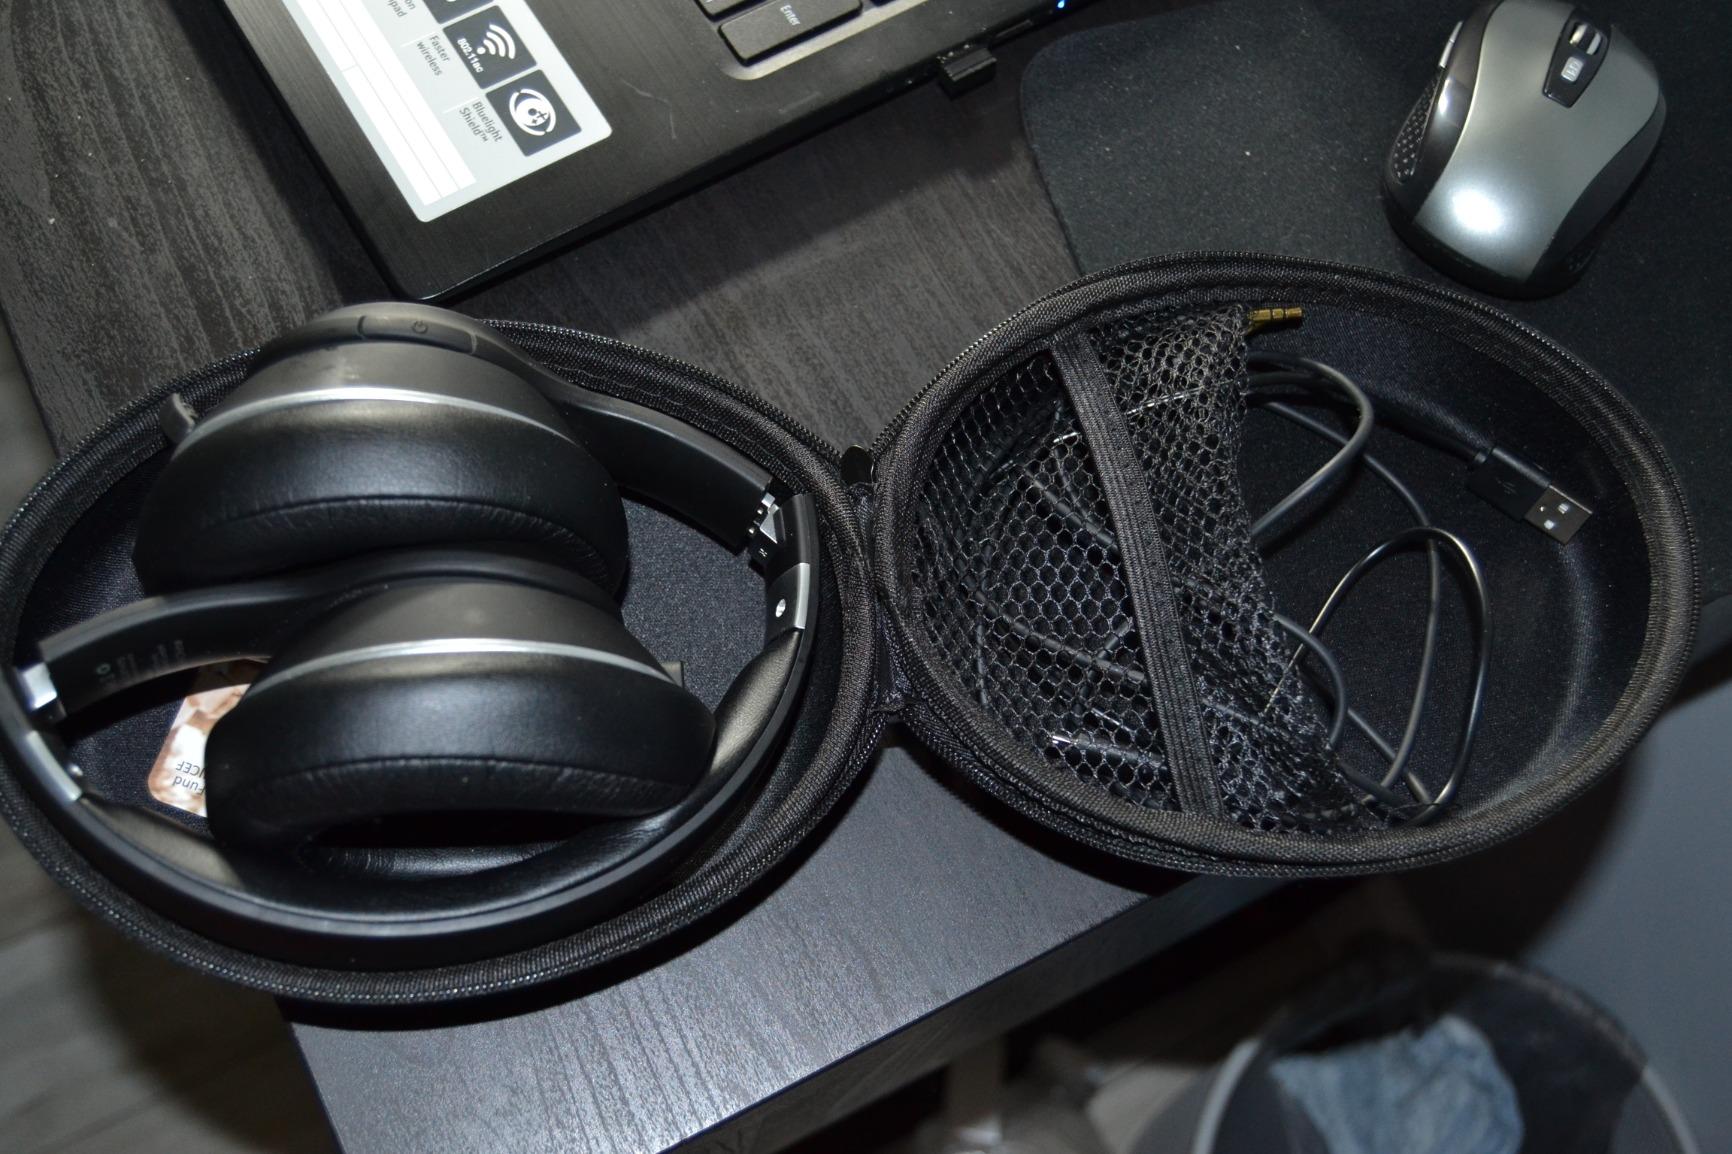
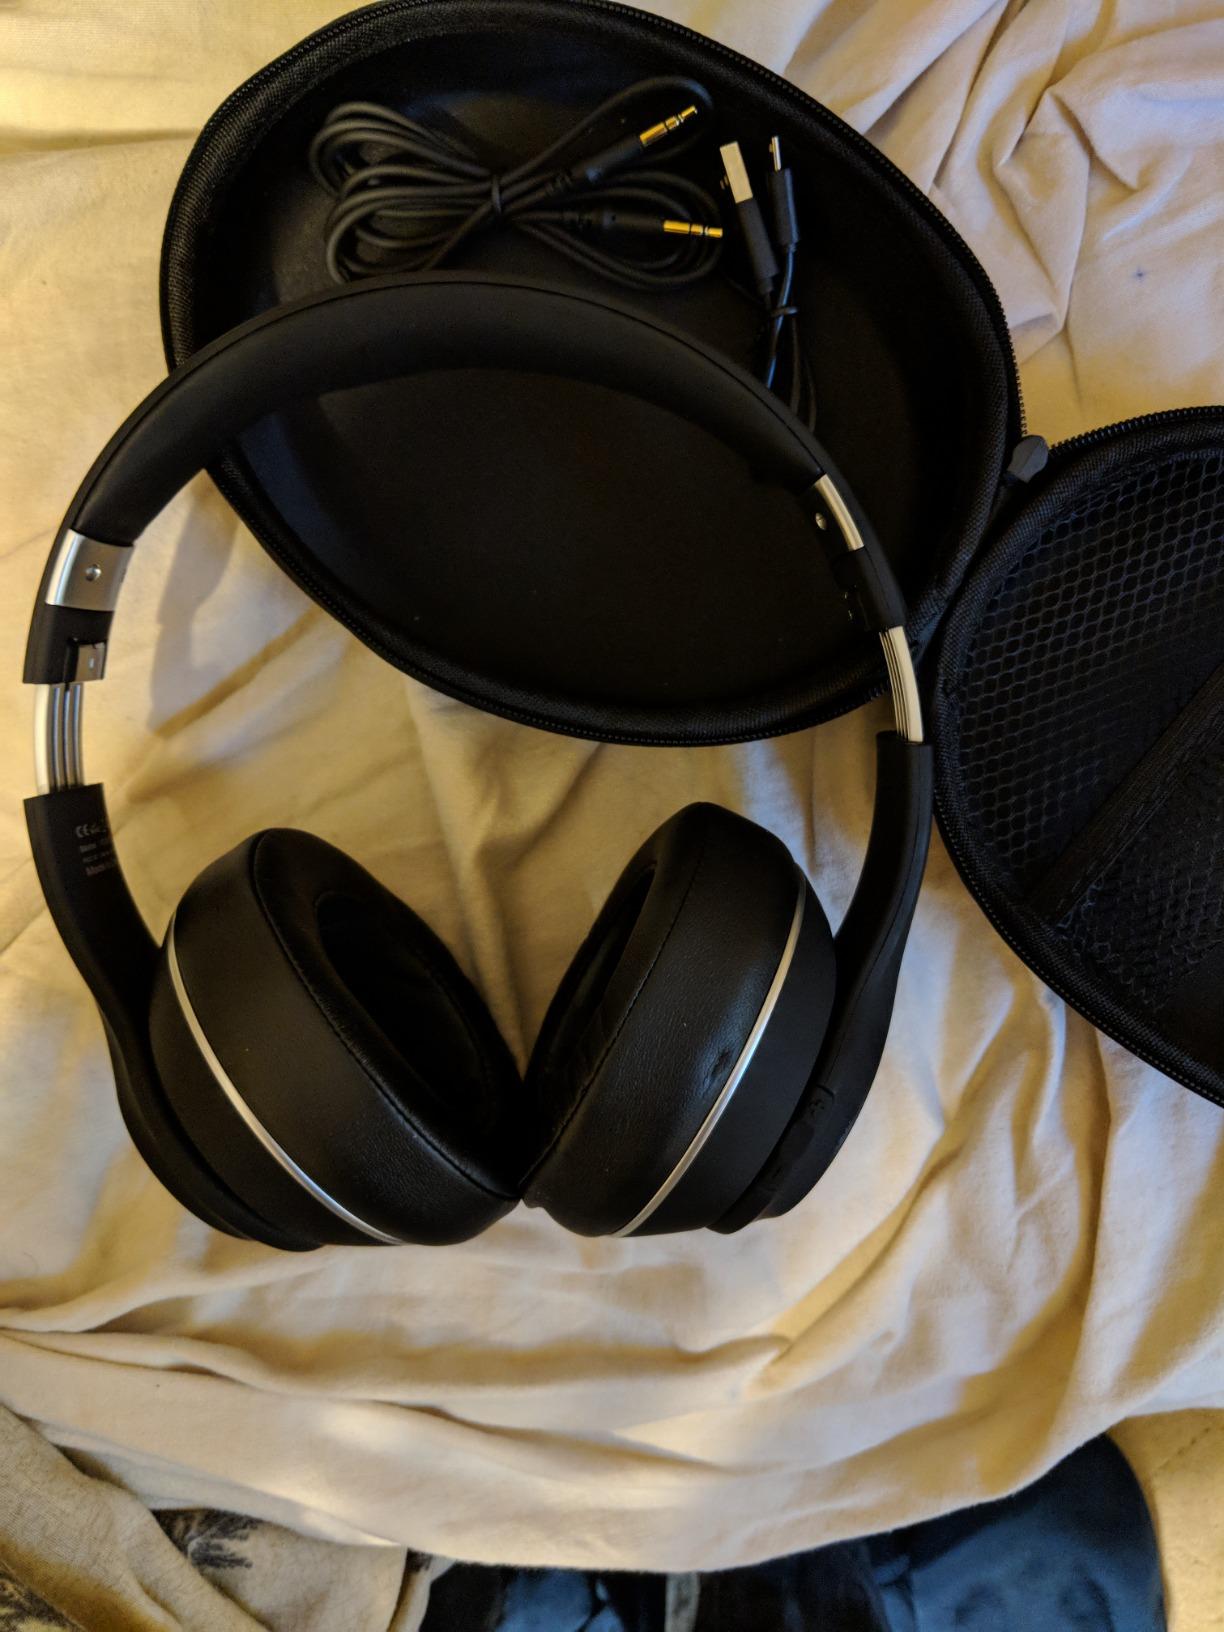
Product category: headphones
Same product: yes